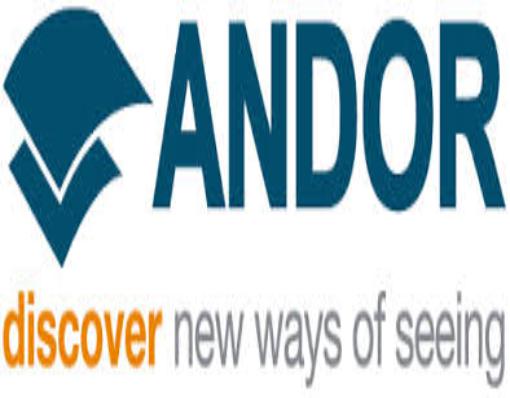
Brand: andor technology
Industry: Electronic